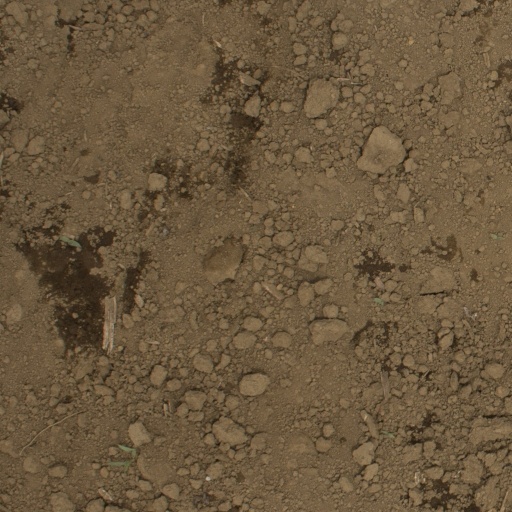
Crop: Jerusalem artichoke